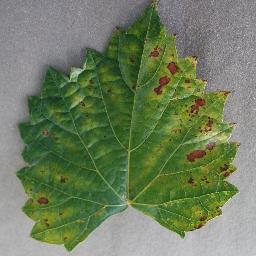
Label: Grape___Esca_(Black_Measles)